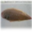
Label: flatfish